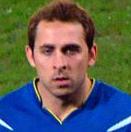
Age: 27